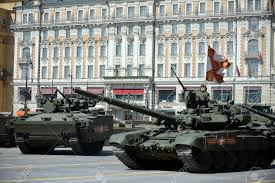
Label: BMP-T15